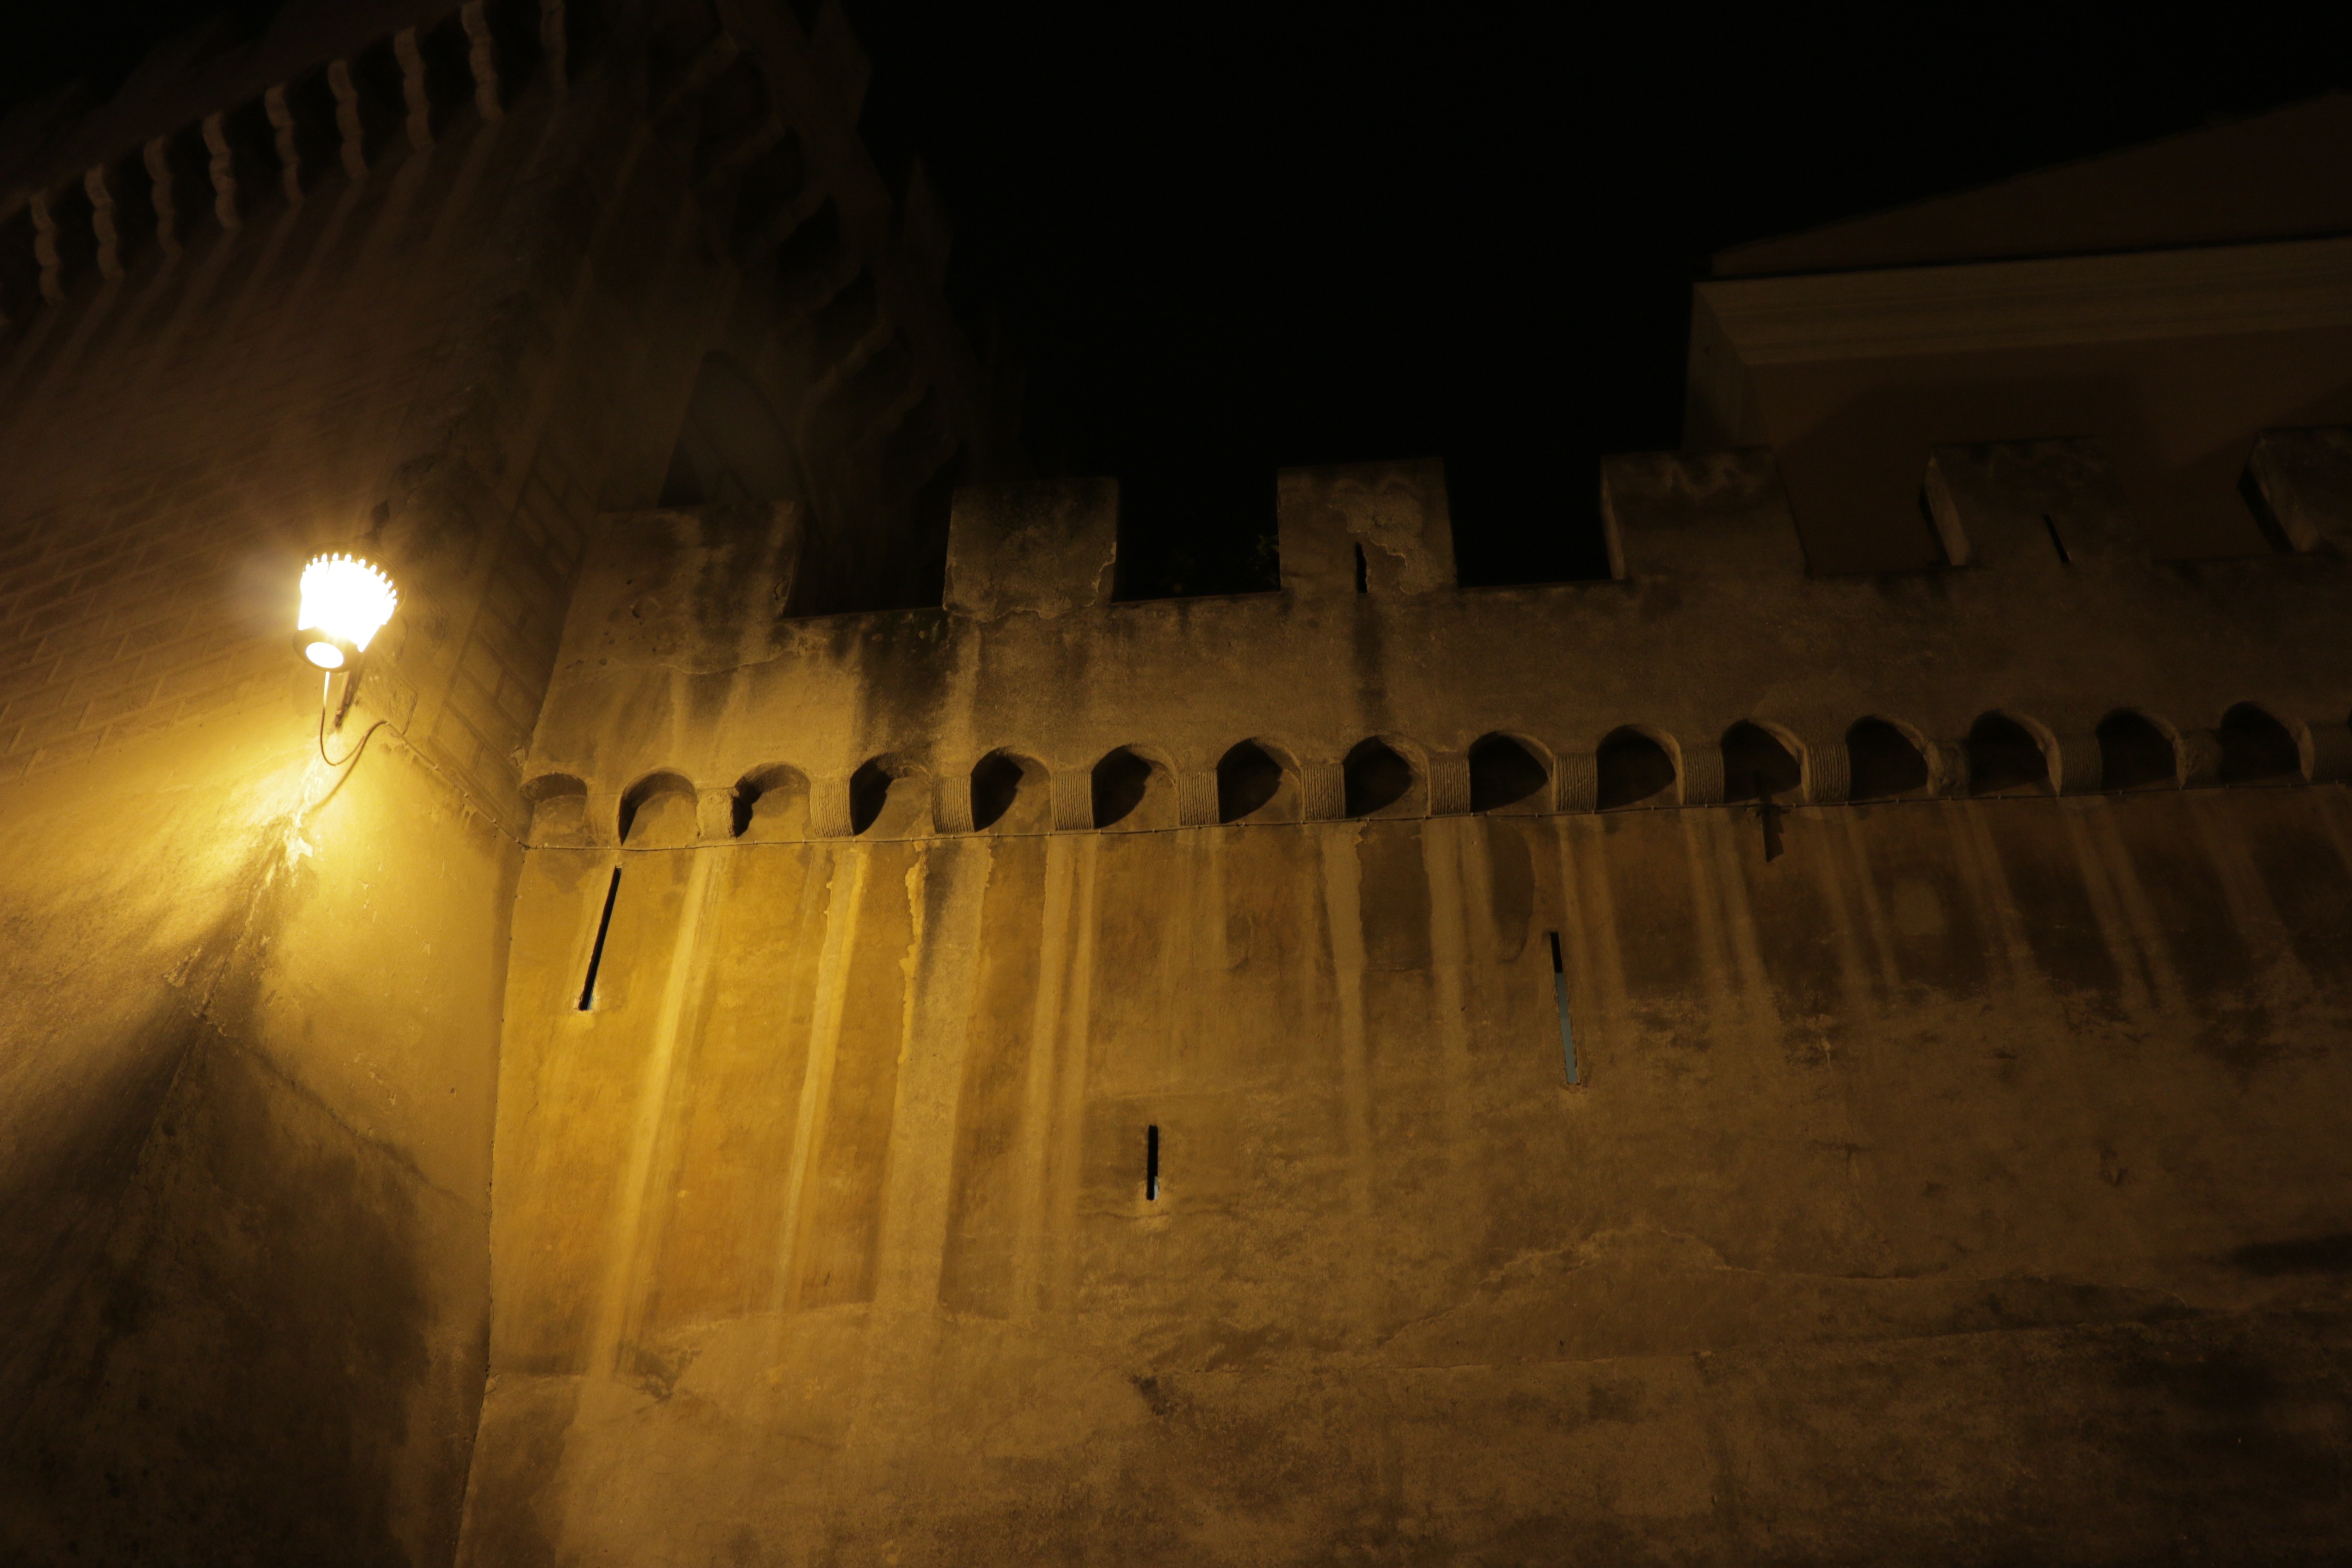
light, night, sunlight, darkness, temple